Natural World (TV series)

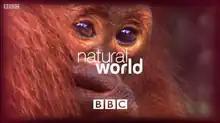
2013 series title card

Natural World was a strand of British wildlife documentary series broadcast on BBC Two and BBC Two HD and regarded by the BBC as its flagship natural history series. It was the longest-running documentary series in its genre on British television, with nearly 500 episodes broadcast since its inception in 1983. "Natural World" episodes were typically films that take an in-depth look at particular natural history events, stories or subjects from around the globe.